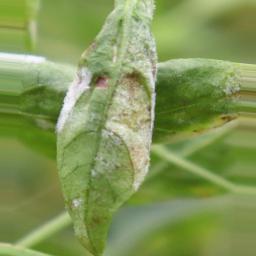
Label: powdery mildew